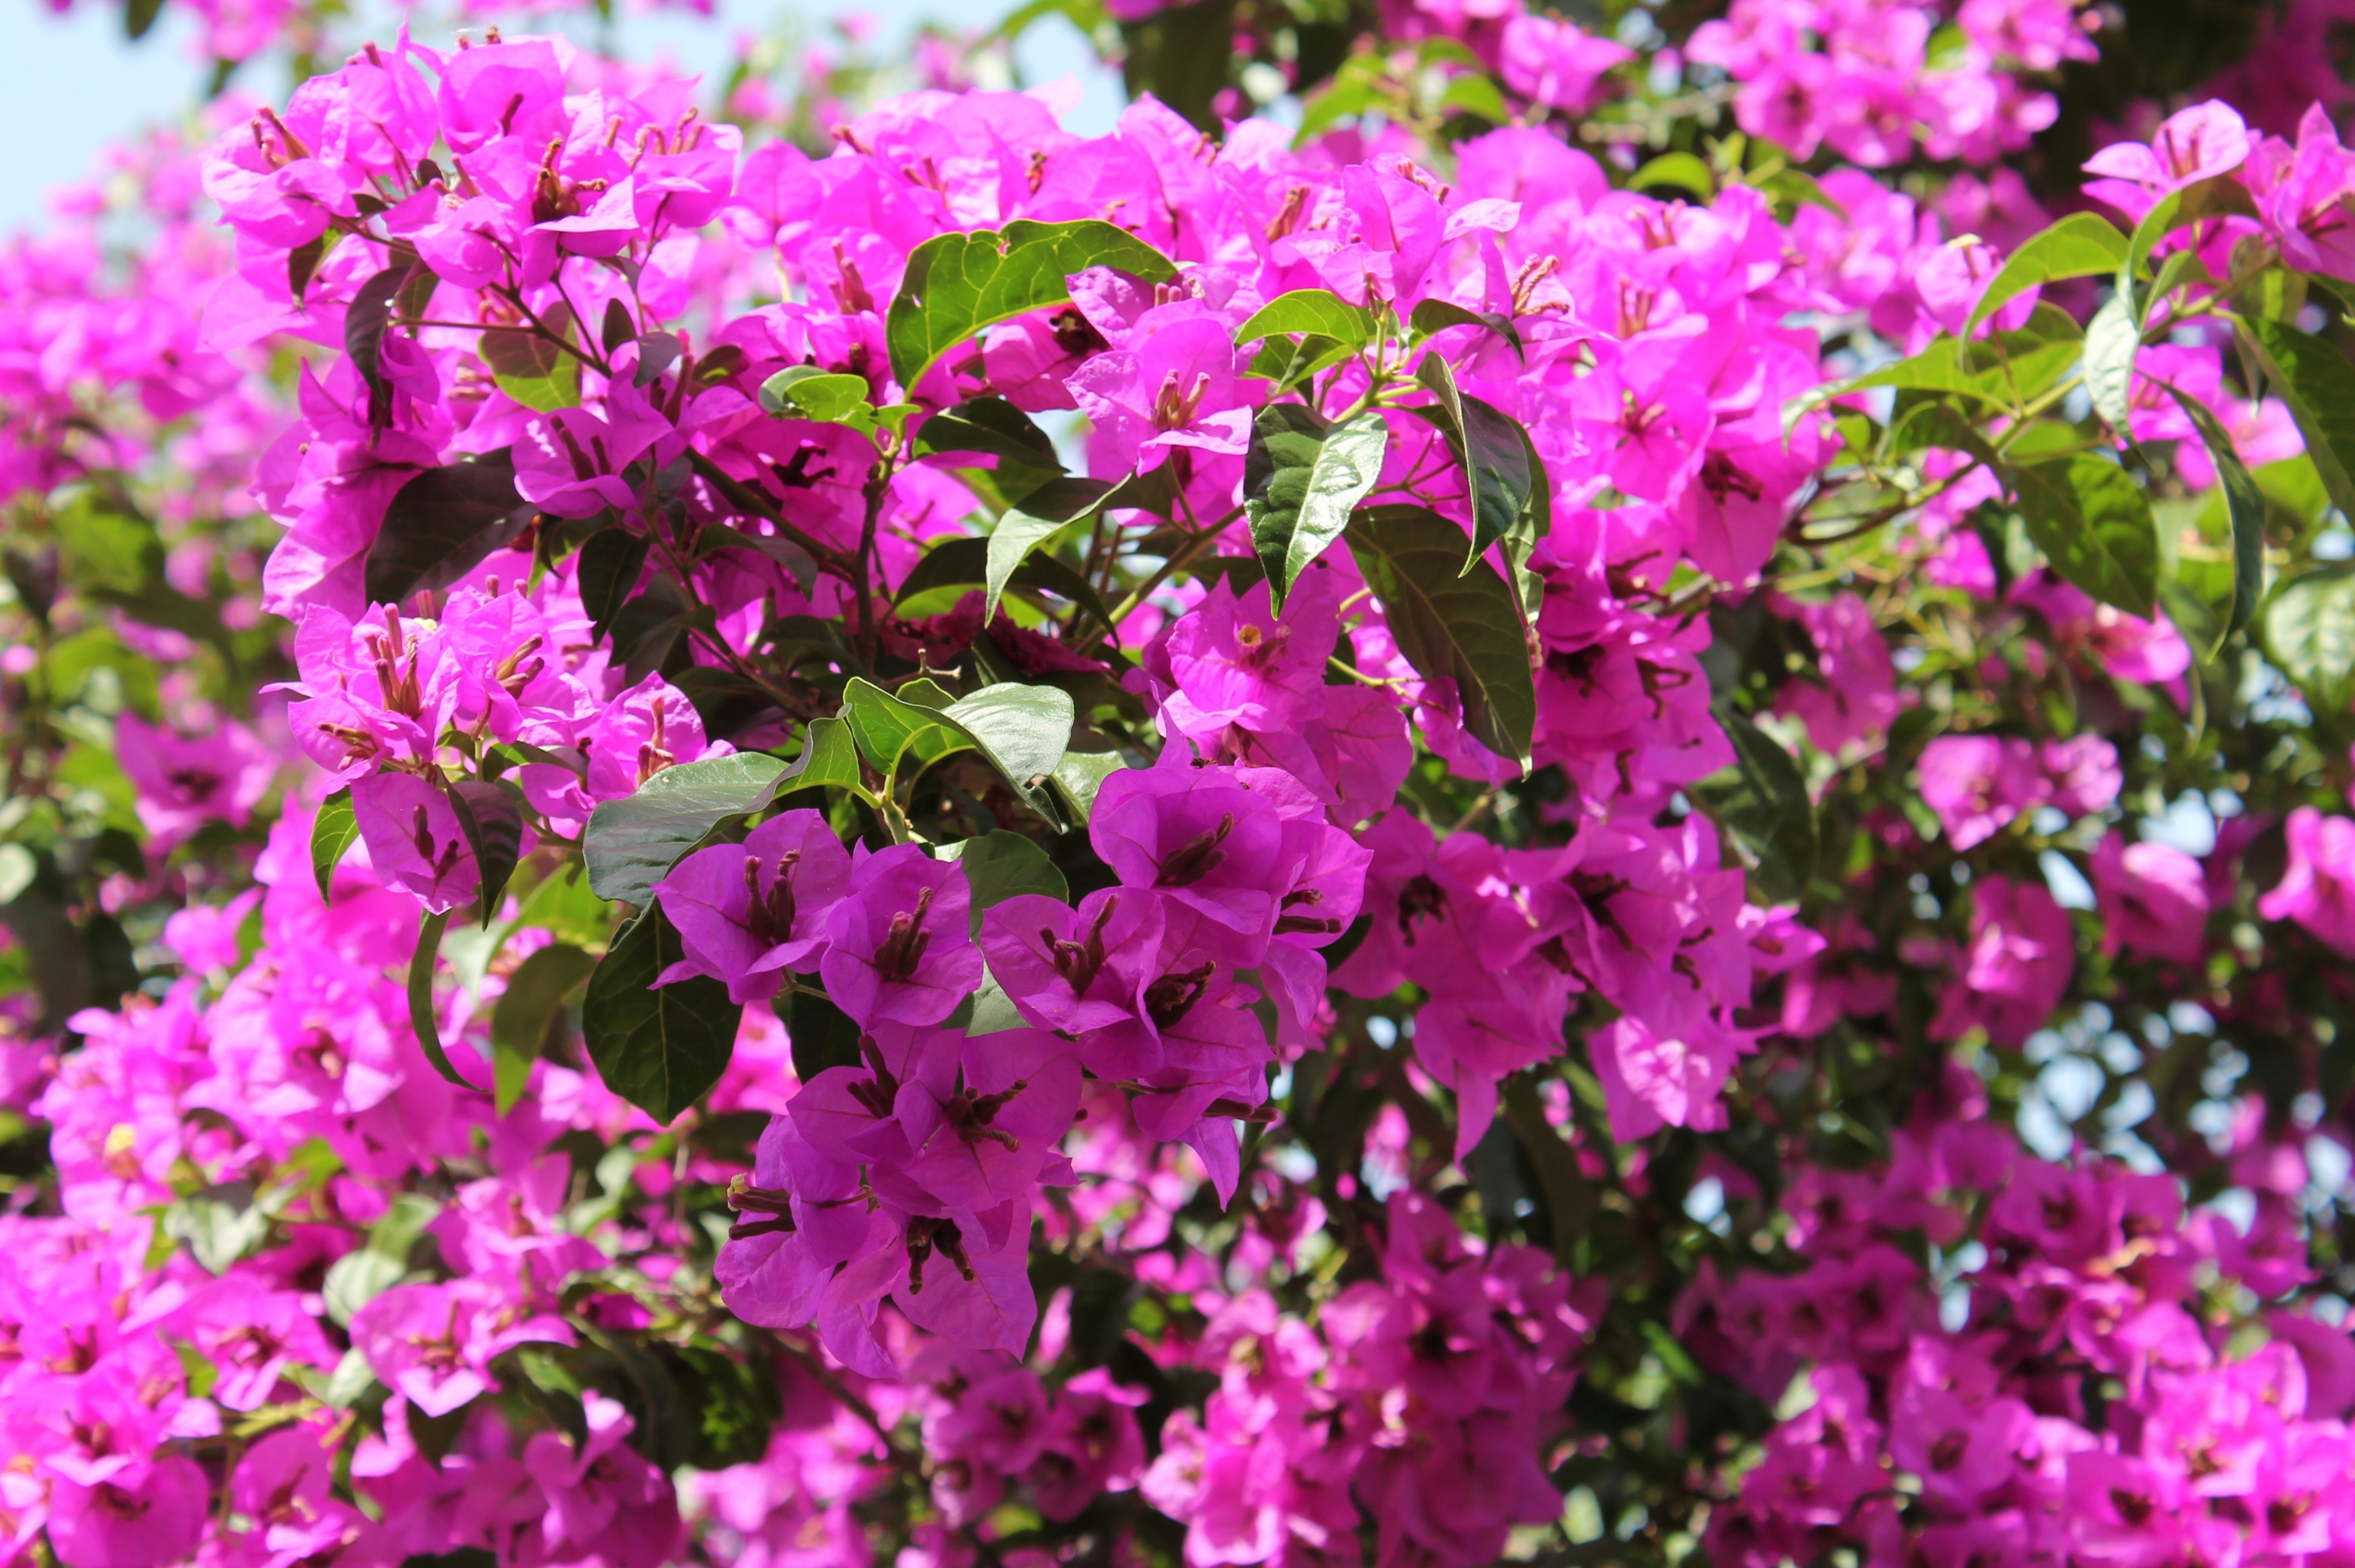
blossom, plant, flower, bush, spring, herb, botany, flora, wildflower, flowers, shrub, lilac, bougainvillea, flowering plant, verbena family, annual plant, land plant, breckland thyme, dame's rocket